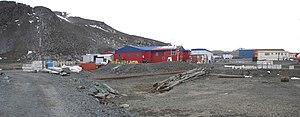
La Base Presidente Eduardo Frei Montalva est une des principales bases antarctiques du Chili. Elle se trouve dans la partie de l'Antarctique revendiquée par le Chili.